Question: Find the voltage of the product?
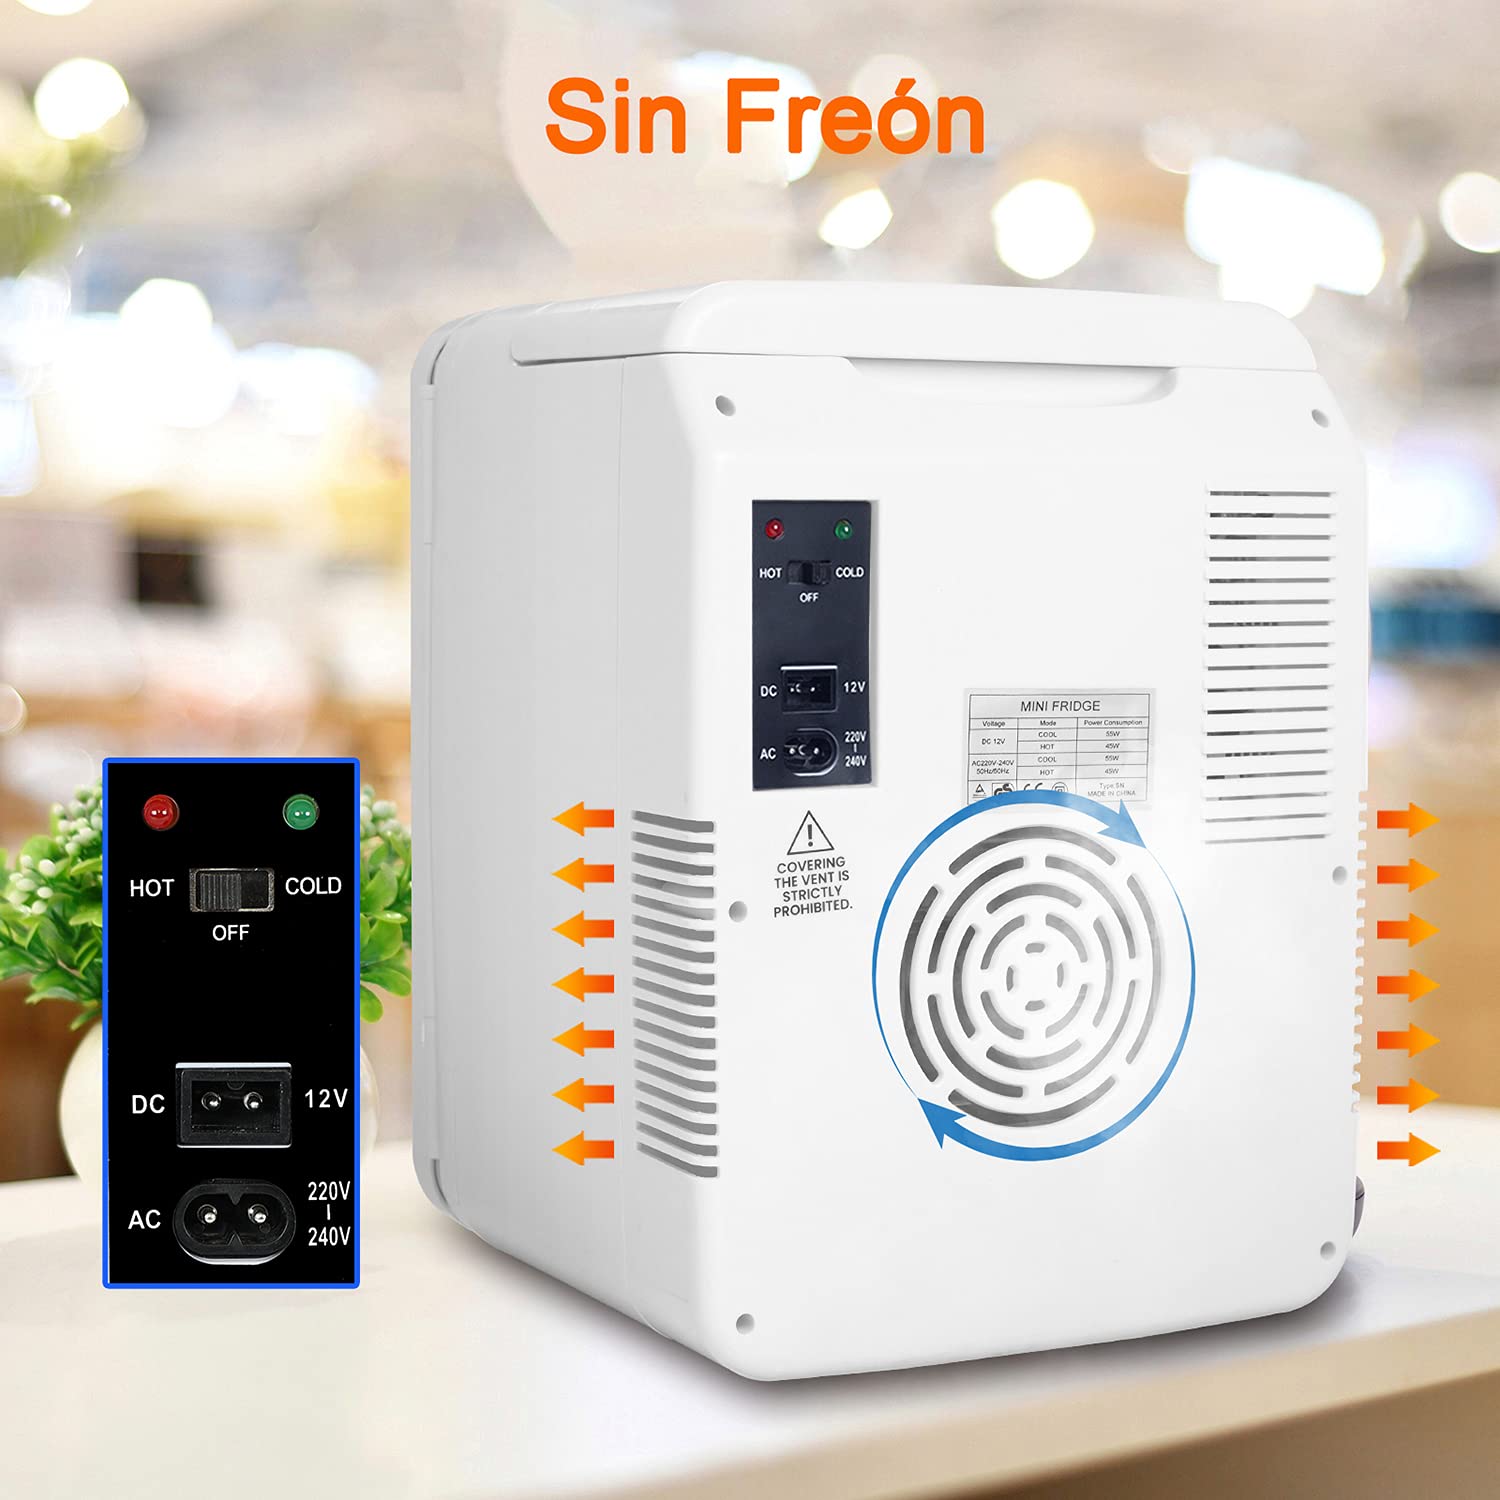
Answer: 220.0 volt